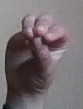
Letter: ha